Blaise Pascal

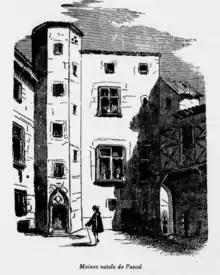
Pascal's birthplace

Pascal was born in Clermont-Ferrand, which is in France's Auvergne region, by the Massif Central. He lost his mother, Antoinette Begon, at the age of three. His father, Étienne Pascal, also an amateur mathematician, was a local judge and member of the "Noblesse de Robe". Pascal had two sisters, the younger Jacqueline and the elder Gilberte.